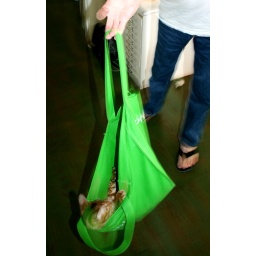
cat in a bag